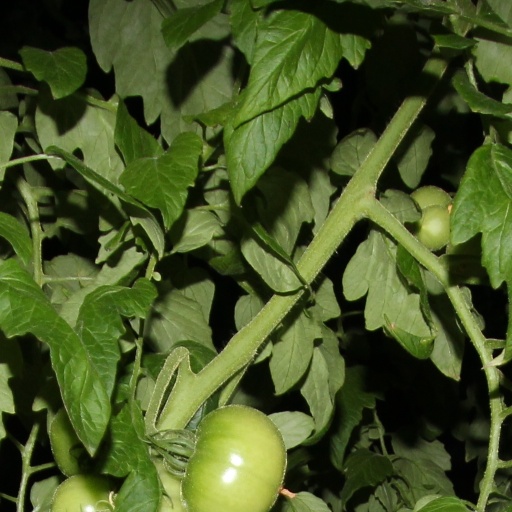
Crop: tomato